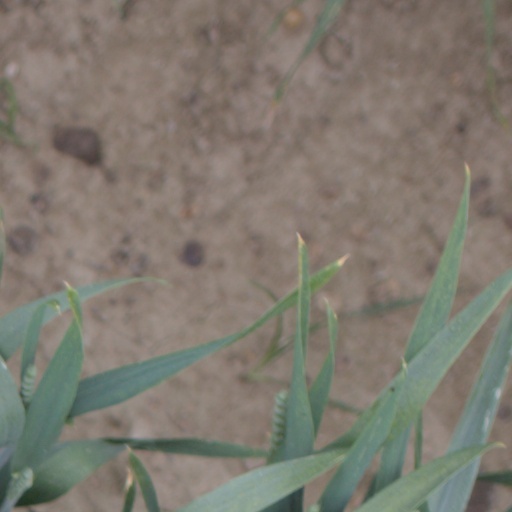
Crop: wheat